Water supply and sanitation in Gibraltar

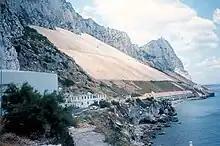
The former water catchments on the east side of the Rock of Gibraltar in 1992

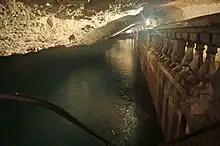
One of the huge reservoirs inside the Rock of Gibraltar that supplies the peninsula with water

Another cholera outbreak in 1865, which killed several hundred people, prompted the establishment of a Sanitary Commission for Gibraltar. Ironically, the fragmented water provision system in Gibraltar probably hindered the spread of the outbreak as it isolated the contaminated water supplies. Inhabitants who drew their water from private wells or cisterns were far less likely to succumb to the disease than those who relied in public wells or imported Spanish water.